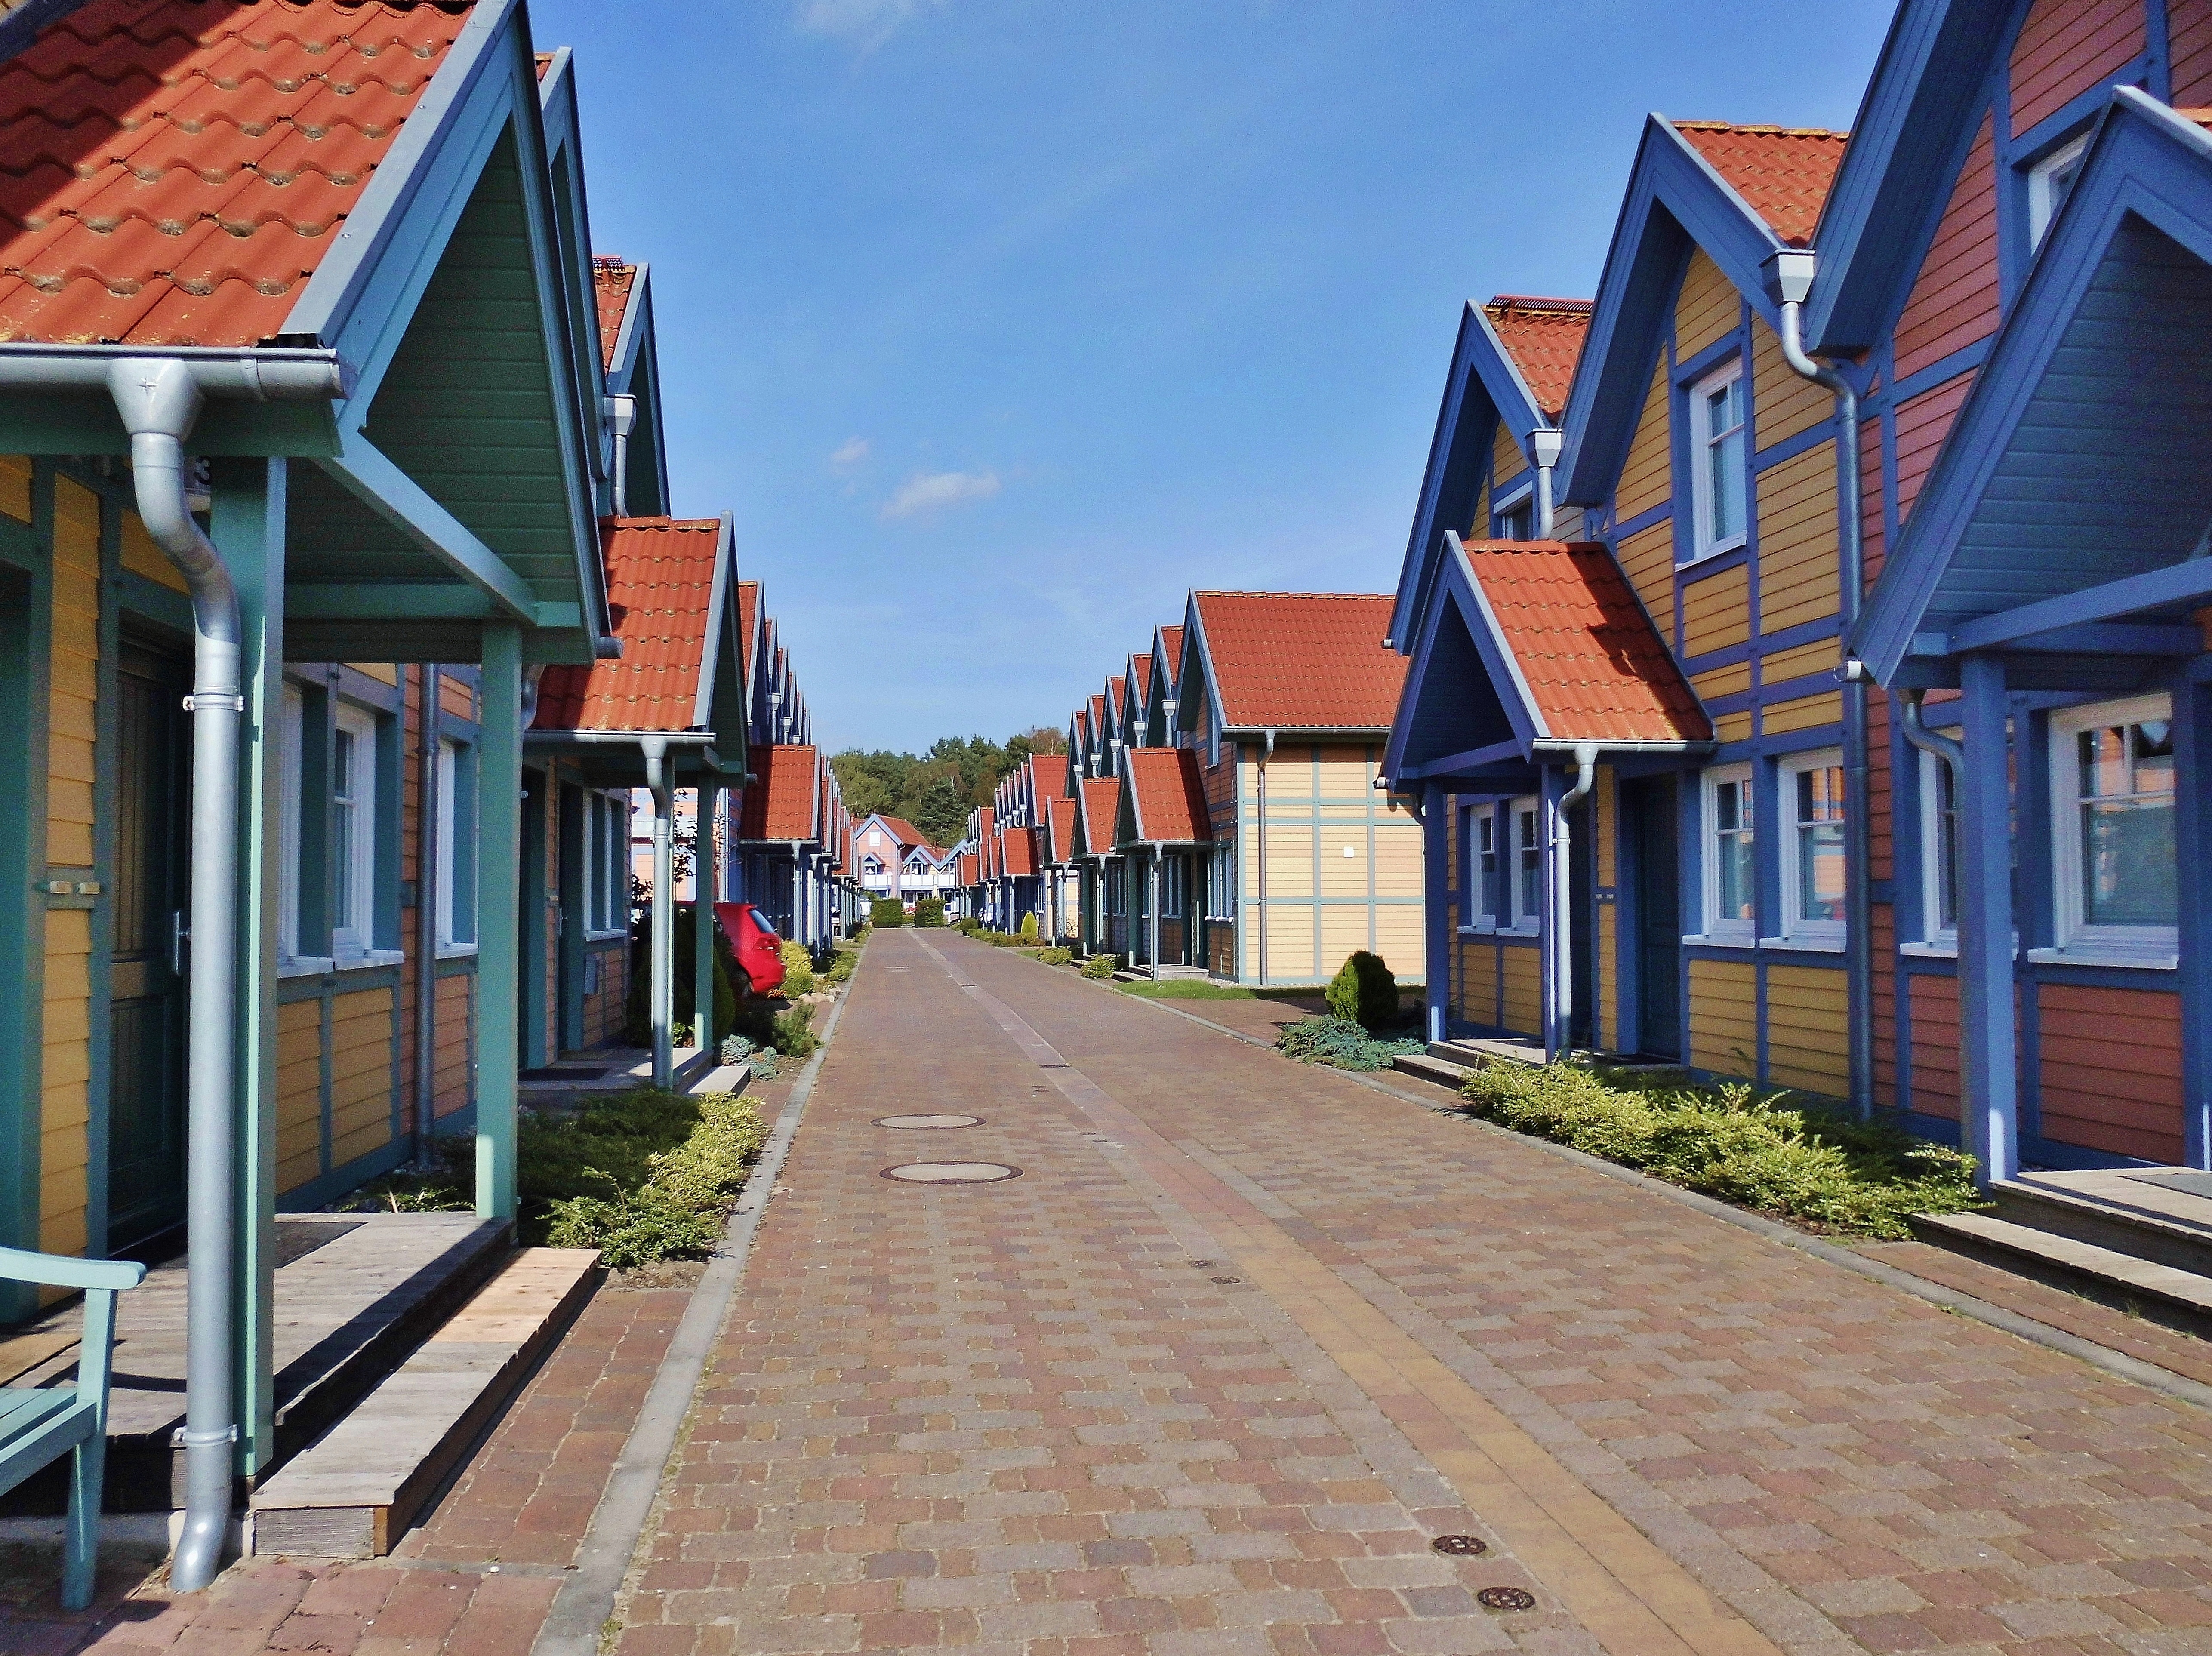
road, street, house, town, home, walkway, village, suburb, cottage, facade, property, apartment, resort, homes, germany, estate, brandenburg, condominium, neighbourhood, real estate, wooden houses, residential area, terraced houses, wohnpark, hafengasse, rheinsberg, human settlement